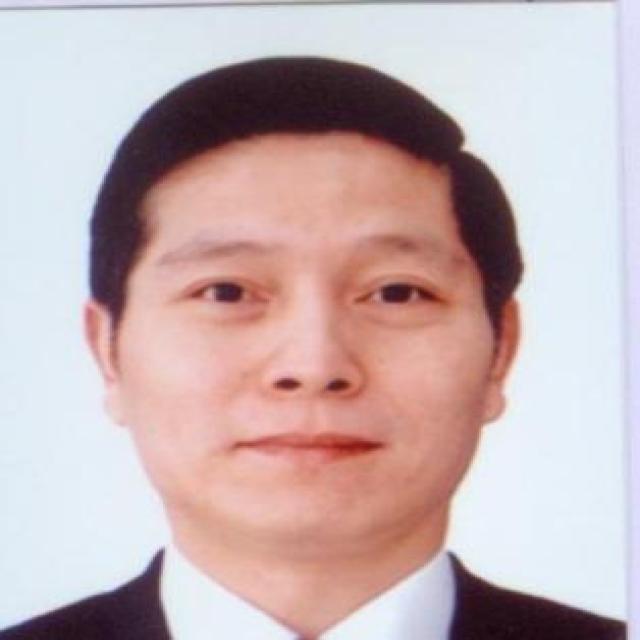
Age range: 45-64